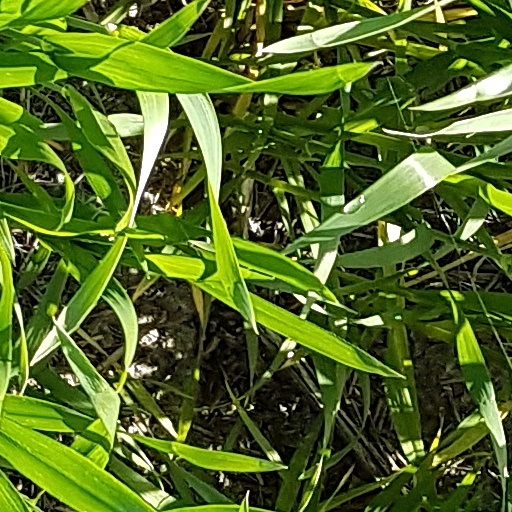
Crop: wheat